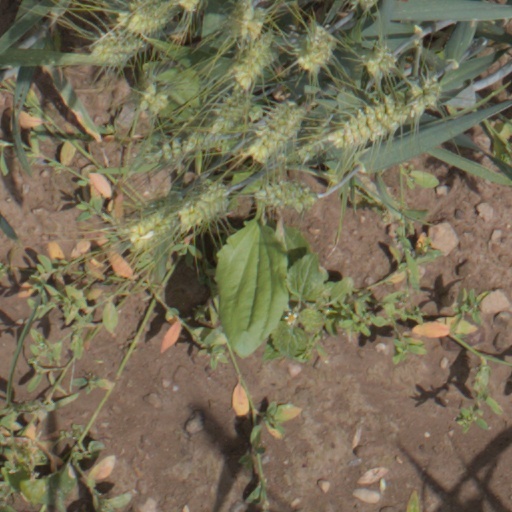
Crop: wheat